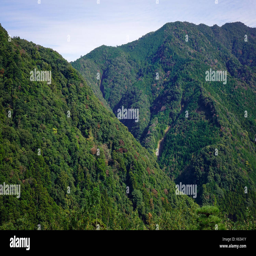
view of the mountains at sunny day